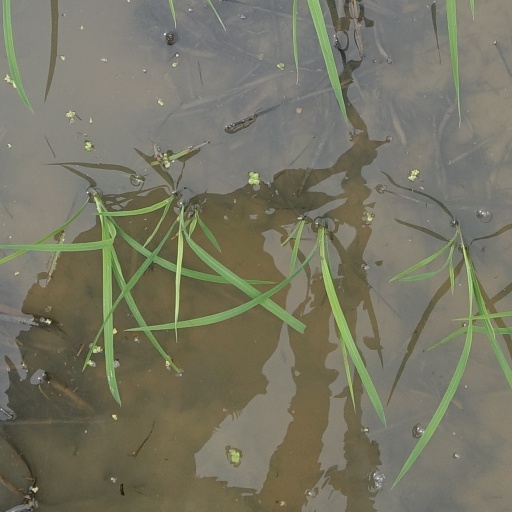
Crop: rice